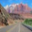
Label: road